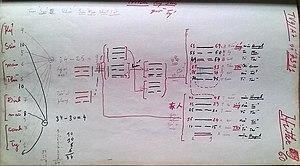
HLHitler
L'horoscope vietnamien est une étude de prédiction du destin d'un individu à travers les astres des douze maisons, qui permet d'en savoir plus sur sa physionomie, son caractère, sa carrière, sa famille, ainsi que l'ensemble des éléments de sa vie. Il est très prisé par la plupart des classes sociales vietnamiennes qui cherchent souvent à connaitre les prédictions sur leurs sorts. Dans le Tử Vi, on peut déterminer les événements favorables ou défavorables en fixant les termes de dix ans, d'un an, d'un mois, d'un jour et d'une heure. Le Hà Lạc du Yi King est un niveau plus élevé du Tử Vi. L'horoscope vietnamien est plus ou moins influencé par les deux horoscopes occidentaux ou chinois.